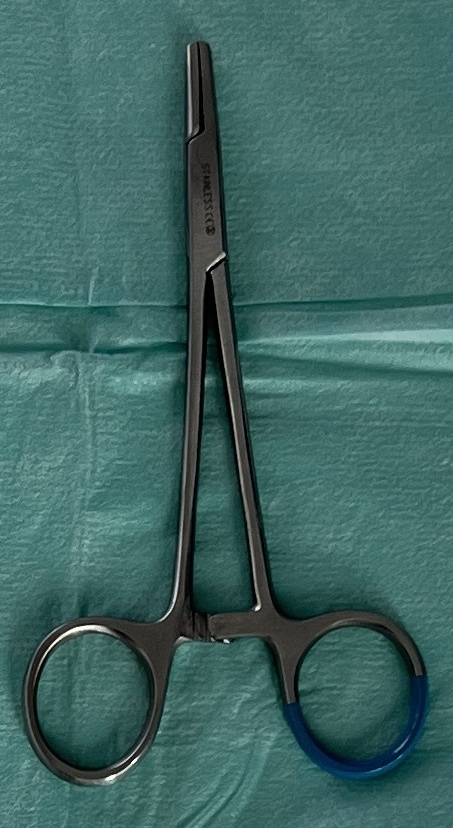
Hinged instrument state: closed